Gujarat

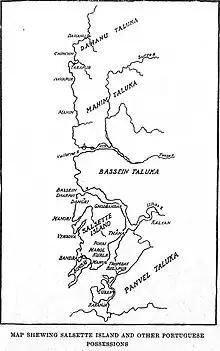
Territory ceded by the Sultanate of Gujarat to Portugal in 1534 according to the Treaty of Bassein.

Even at the time of Tomé Pires' travel to the East Indies in the early 16th century, Gujarati merchants had earned an international reputation for their commercial acumen and this encouraged the visit of merchants from Cairo, Armenia, Abyssinia, Khorasan, Shiraz, Turkestan and Guilans from Aden and Hormuz. Pires noted in his "Suma Orientale":